Closed bolt

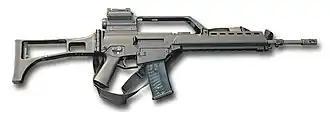
A Heckler & Koch G36, an example of a rifle that fires from a closed bolt

A semi or full-automatic firearm which is said to fire from a closed bolt or closed breech is one where, when ready to fire, a round is in the chamber and the bolt and working parts are forward "in battery". When the trigger is pulled, the firing pin or striker fires the round; the action is cycled by the energy of the shot, sending the bolt to the rear, which extracts and ejects the empty cartridge case; and the bolt goes forward, feeding a fresh round from the magazine into the chamber, ready for the next shot.